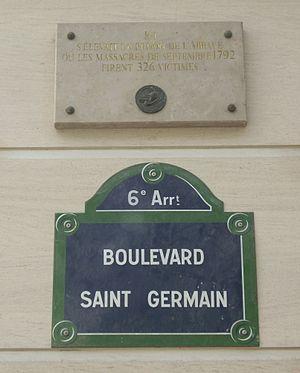
Plaque apposée au n° 133 du boulevard Saint-Germain, Paris 6e. «
La prison de l’Abbaye est une ancienne prison française située à Paris qui fut en usage de 1522 à 1854.
Le boulevard Saint-Germain est un boulevard de la rive gauche de Paris, ainsi nommé en l'honneur de l'évêque Germain de Paris, et en raison de la proximité de l'église Saint-Germain-des-Prés qui lui est dédiée.